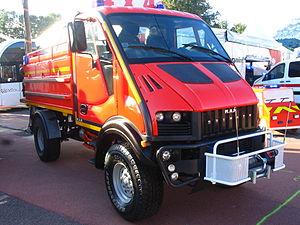
Camion Bremach exposé lors du 116e Congrès national des sapeurs-pompiers (15-17 octobre 2009) - Parc expo Plaine Achille, St-Etienne, Loire.
Bremach est un constructeur de véhicules industriels et tout-terrains italien implanté en Lombardie et actif depuis le milieu des années 1950.